Aldermaston Wharf

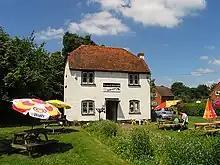
British Waterways Aldermaston Wharf Visitor Centre

Nearby are the towns of Newbury, Thatcham and Reading. Neighbouring villages are Aldermaston, Midgham, Beenham, Woolhampton and Padworth. Aldermaston Wharf falls within three civil parishes—Padworth, Aldermaston and Beenham.